Elmer Vasko

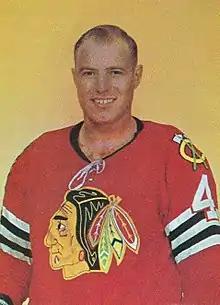
Vasko, c. 1963

Elmer "Moose" Vasko (December 11, 1935 – October 30, 1998) was a Canadian professional ice hockey defenceman who played 13 seasons in the National Hockey League for the Chicago Black Hawks and Minnesota North Stars. He was on the Blackhawks team that won the Stanley Cup in 1961.